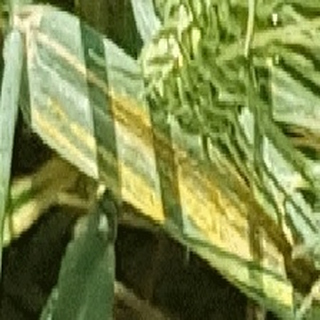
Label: wheat_yellow_rust